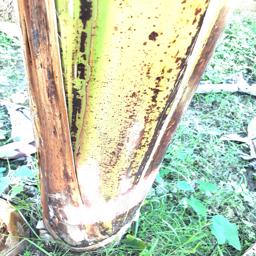
Label: PSEUDOSTEM WEEVIL